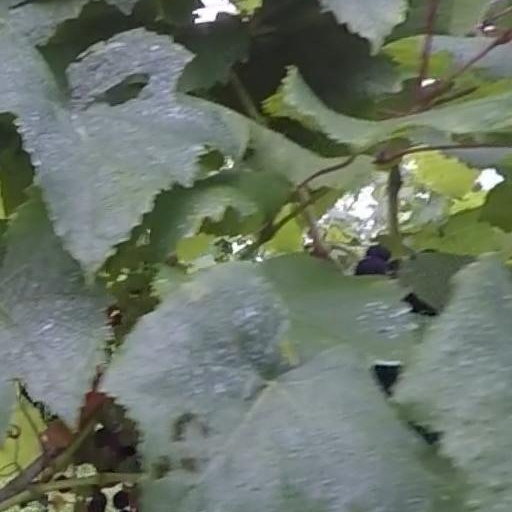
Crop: grape